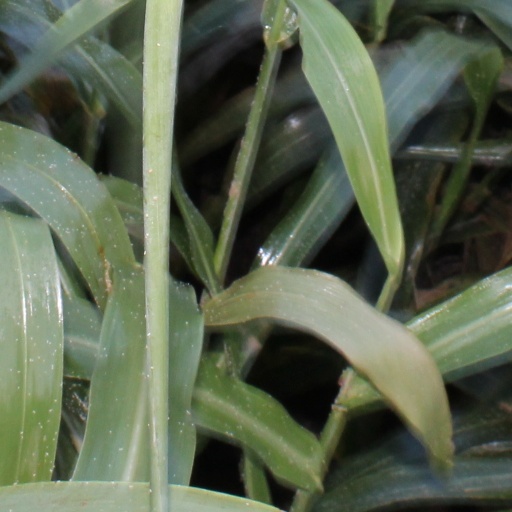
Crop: sorghum